Tom Burgess (rugby league)

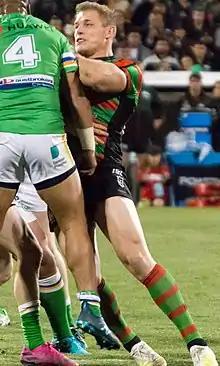
Tom Burgess playing for the Rabbitohs in 2019

In Round 15, Burgess made his NRL début for South Sydney against the Parramatta Eels, playing off the interchange bench in the 30-10 win at ANZ Stadium. In August, against the Wests Tigers, the Burgess Brothers became the first set of four brothers to line up in the same Australian side since Ray, Roy, Rex and Bernard Norman played for Sydney's Annandale club in the 1910 NSWRFL season. South Sydney won 32-18 at SFS. Burgess finished his début year in the NRL with 9 appearances. He joined England's 24-man squad for the World Cup, and played in 2 matches.